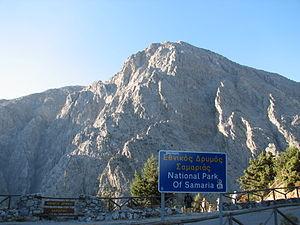
Entrée des gorges de Samaria
Les gorges de Samaria sont situées à l'ouest de l'île de Crète, dans le massif des Montagnes Blanches. Elles font partie des parcs nationaux de Grèce et sont reconnues en tant que réserve de biosphère par l'UNESCO depuis 1981.